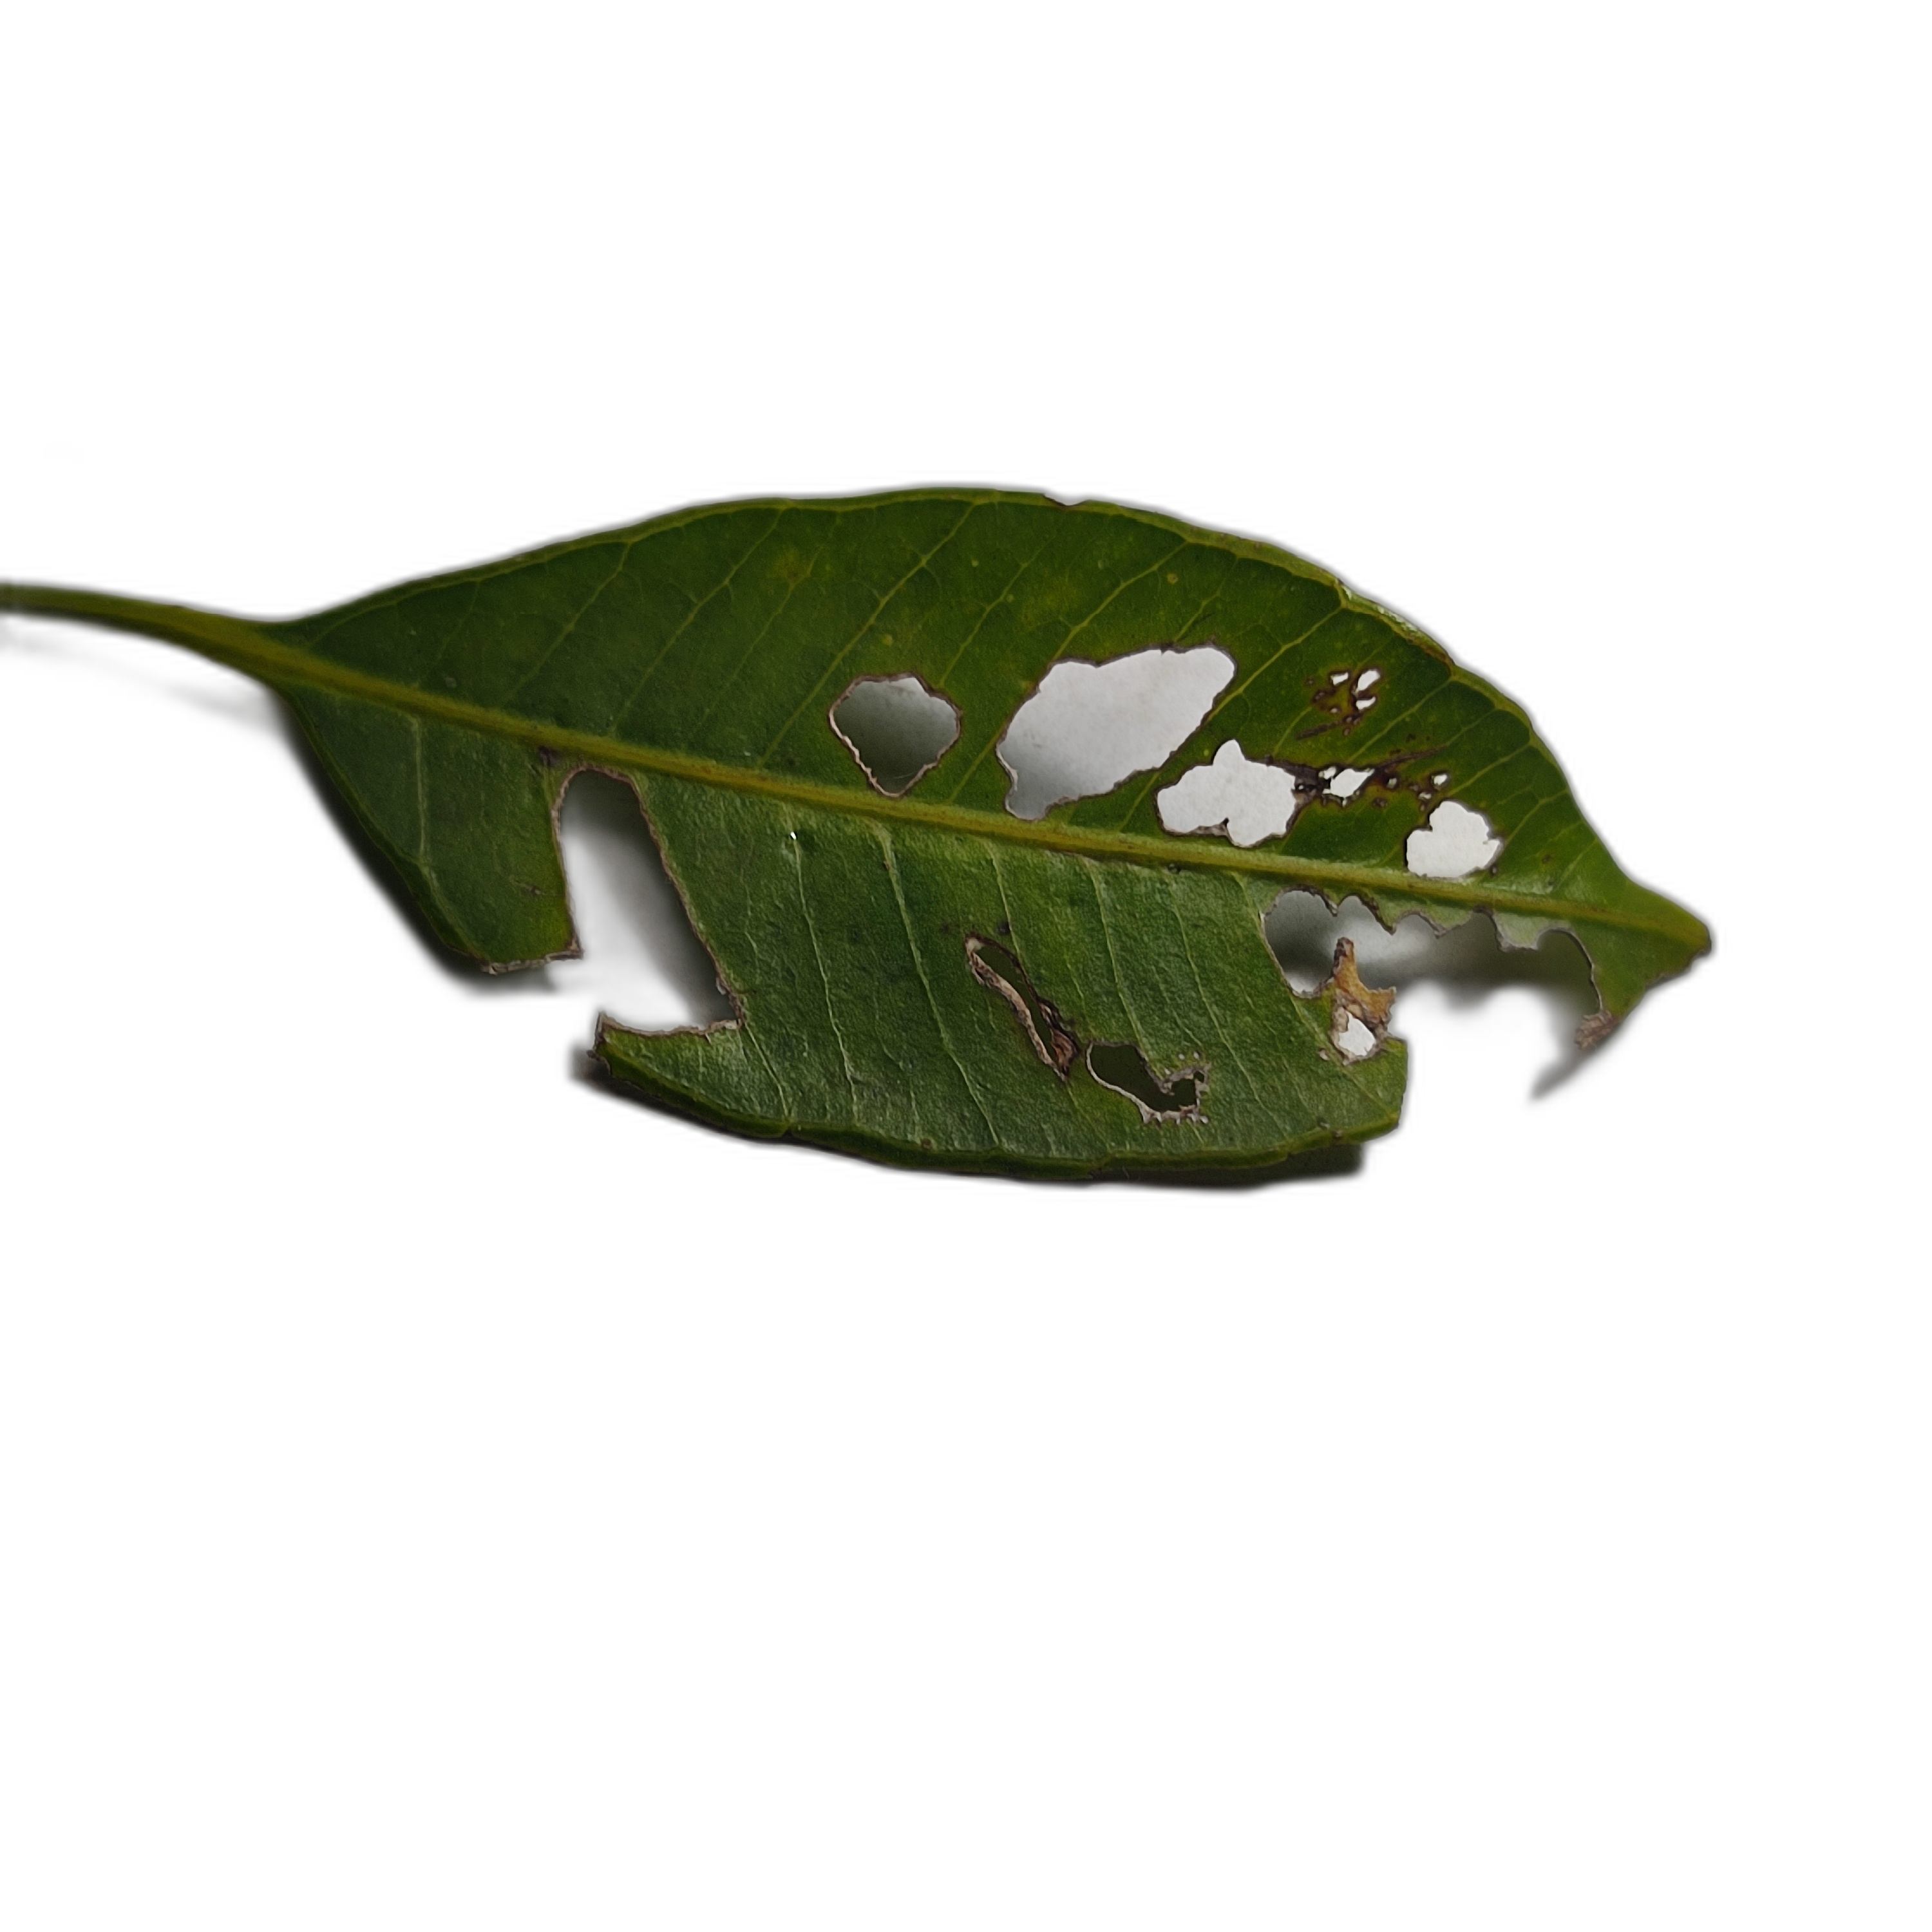
Label: not_healthy